Clocky

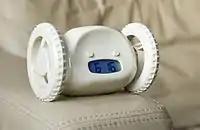
Clocky

Clocky is a brand of alarm clock outfitted with wheels, allowing it to hide itself in order to force the owner awake in an attempt to find it. Invented for an industrial design class by Gauri Nanda, then a graduate student at MIT Media Lab, Clocky won the 2005 Ig Nobel Prize in Economics. After earning her undergraduate degree from the University of Michigan and her master's degree from MIT, Nanda founded a company, Nanda Home, to commercialize Clocky and other home products.